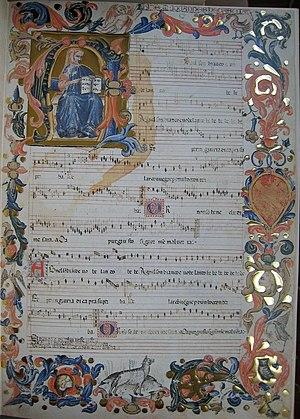
Agnel son biancho e vo belando, Codex Squarcialupi
Polyphonic Music of the Fourteenth Century est un ouvrage constitué de 24 volumes, paru entre 1956 et 1991 aux Éditions de l'Oiseau-Lyre, qui présente en notation moderne le répertoire complet de la musique polyphonique du XIVᵉ siècle, soit plus de 2 000 pièces.